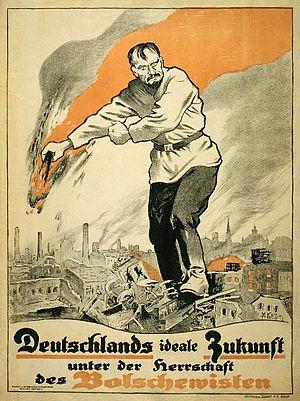
La révolution allemande est une période de l'histoire de l'Allemagne correspondant à la fin de l'Empire allemand. Amorcée en octobre 1918 par des mutineries, la formation de conseils de soldats puis de conseils ouvriers, elle voit :